Music of Germany

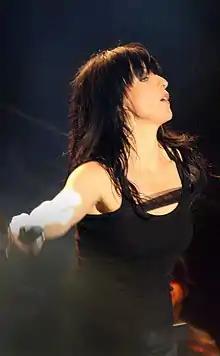
Nena

Neue Deutsche Welle (NDW) is an outgrowth of British punk rock and new wave which appeared in the mid-to late 1970s. It was arguably the first successful unique German form of Pop music, but was limited in its stylistic devices (funny lyrics and surreal composition and production). Though it was a huge success in Germany itself in the 1980s, this was not long-lasting mostly due to over-commercialization. Some artists became famous internationally like Nena, Trio, Falco (from Austria) and Joachim Witt.